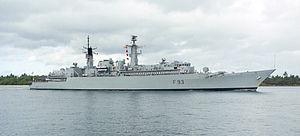
Type 22 ou classe Broadsword est une classe de frégate qui a été conçu et premièrement utilisé par la Royal Navy. Au total 14 navires de ce type furent construits, divisés en trois groupes. Ces frégates furent retirés le 30 juin 2011. Sept navires furent vendus au Brésil, à la Roumanie et au Chili. Parmi ces bâtiments, deux se trouvèrent coulés.